North Carolina General Assembly of October 1784

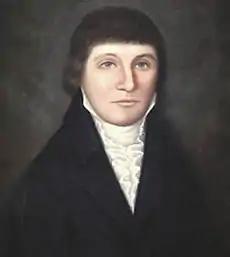
Richard Caswell, Dobbs County

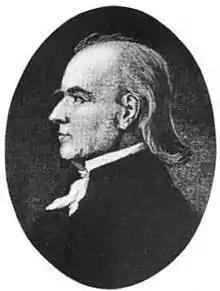
William Lenoir, Wilkes County

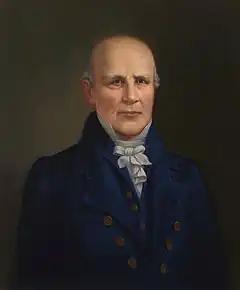
Nathaniel Macon, Warren County

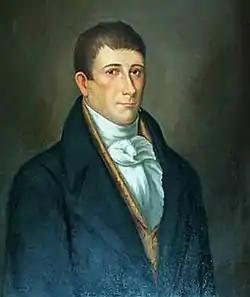
Benjamin Williams, Johnston County

The Senators elected a President/Speaker (Richard Caswell, Sr.), Clerk (John Haywood), Assistant Clerk (Sherwood Haywood), Doorkeeper, and Assistant Doorkeeper. The following Senators were elected by the voters of North Carolina to represent each county: